Lancashire Coalfield

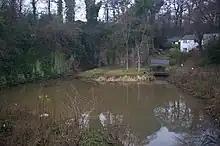
Worsley Delph, the entrance to the Duke of Bridgewater's underground mines

Transport of coal was difficult; roads were poor and carting heavy loads made them worse. In 1720 the River Douglas near Wigan and the rivers Irwell and Mersey were made navigable, providing a more efficient and cheaper method of transporting coal. The Sankey Canal was built in 1755 and by 1760 Francis Egerton, 3rd Duke of Bridgewater was constructing the Bridgewater Canal, providing a direct link from his mines, the Worsley Navigable Levels, into Manchester. This encouraged the development of more canals, including the Leeds and Liverpool and Manchester Bolton & Bury Canals.